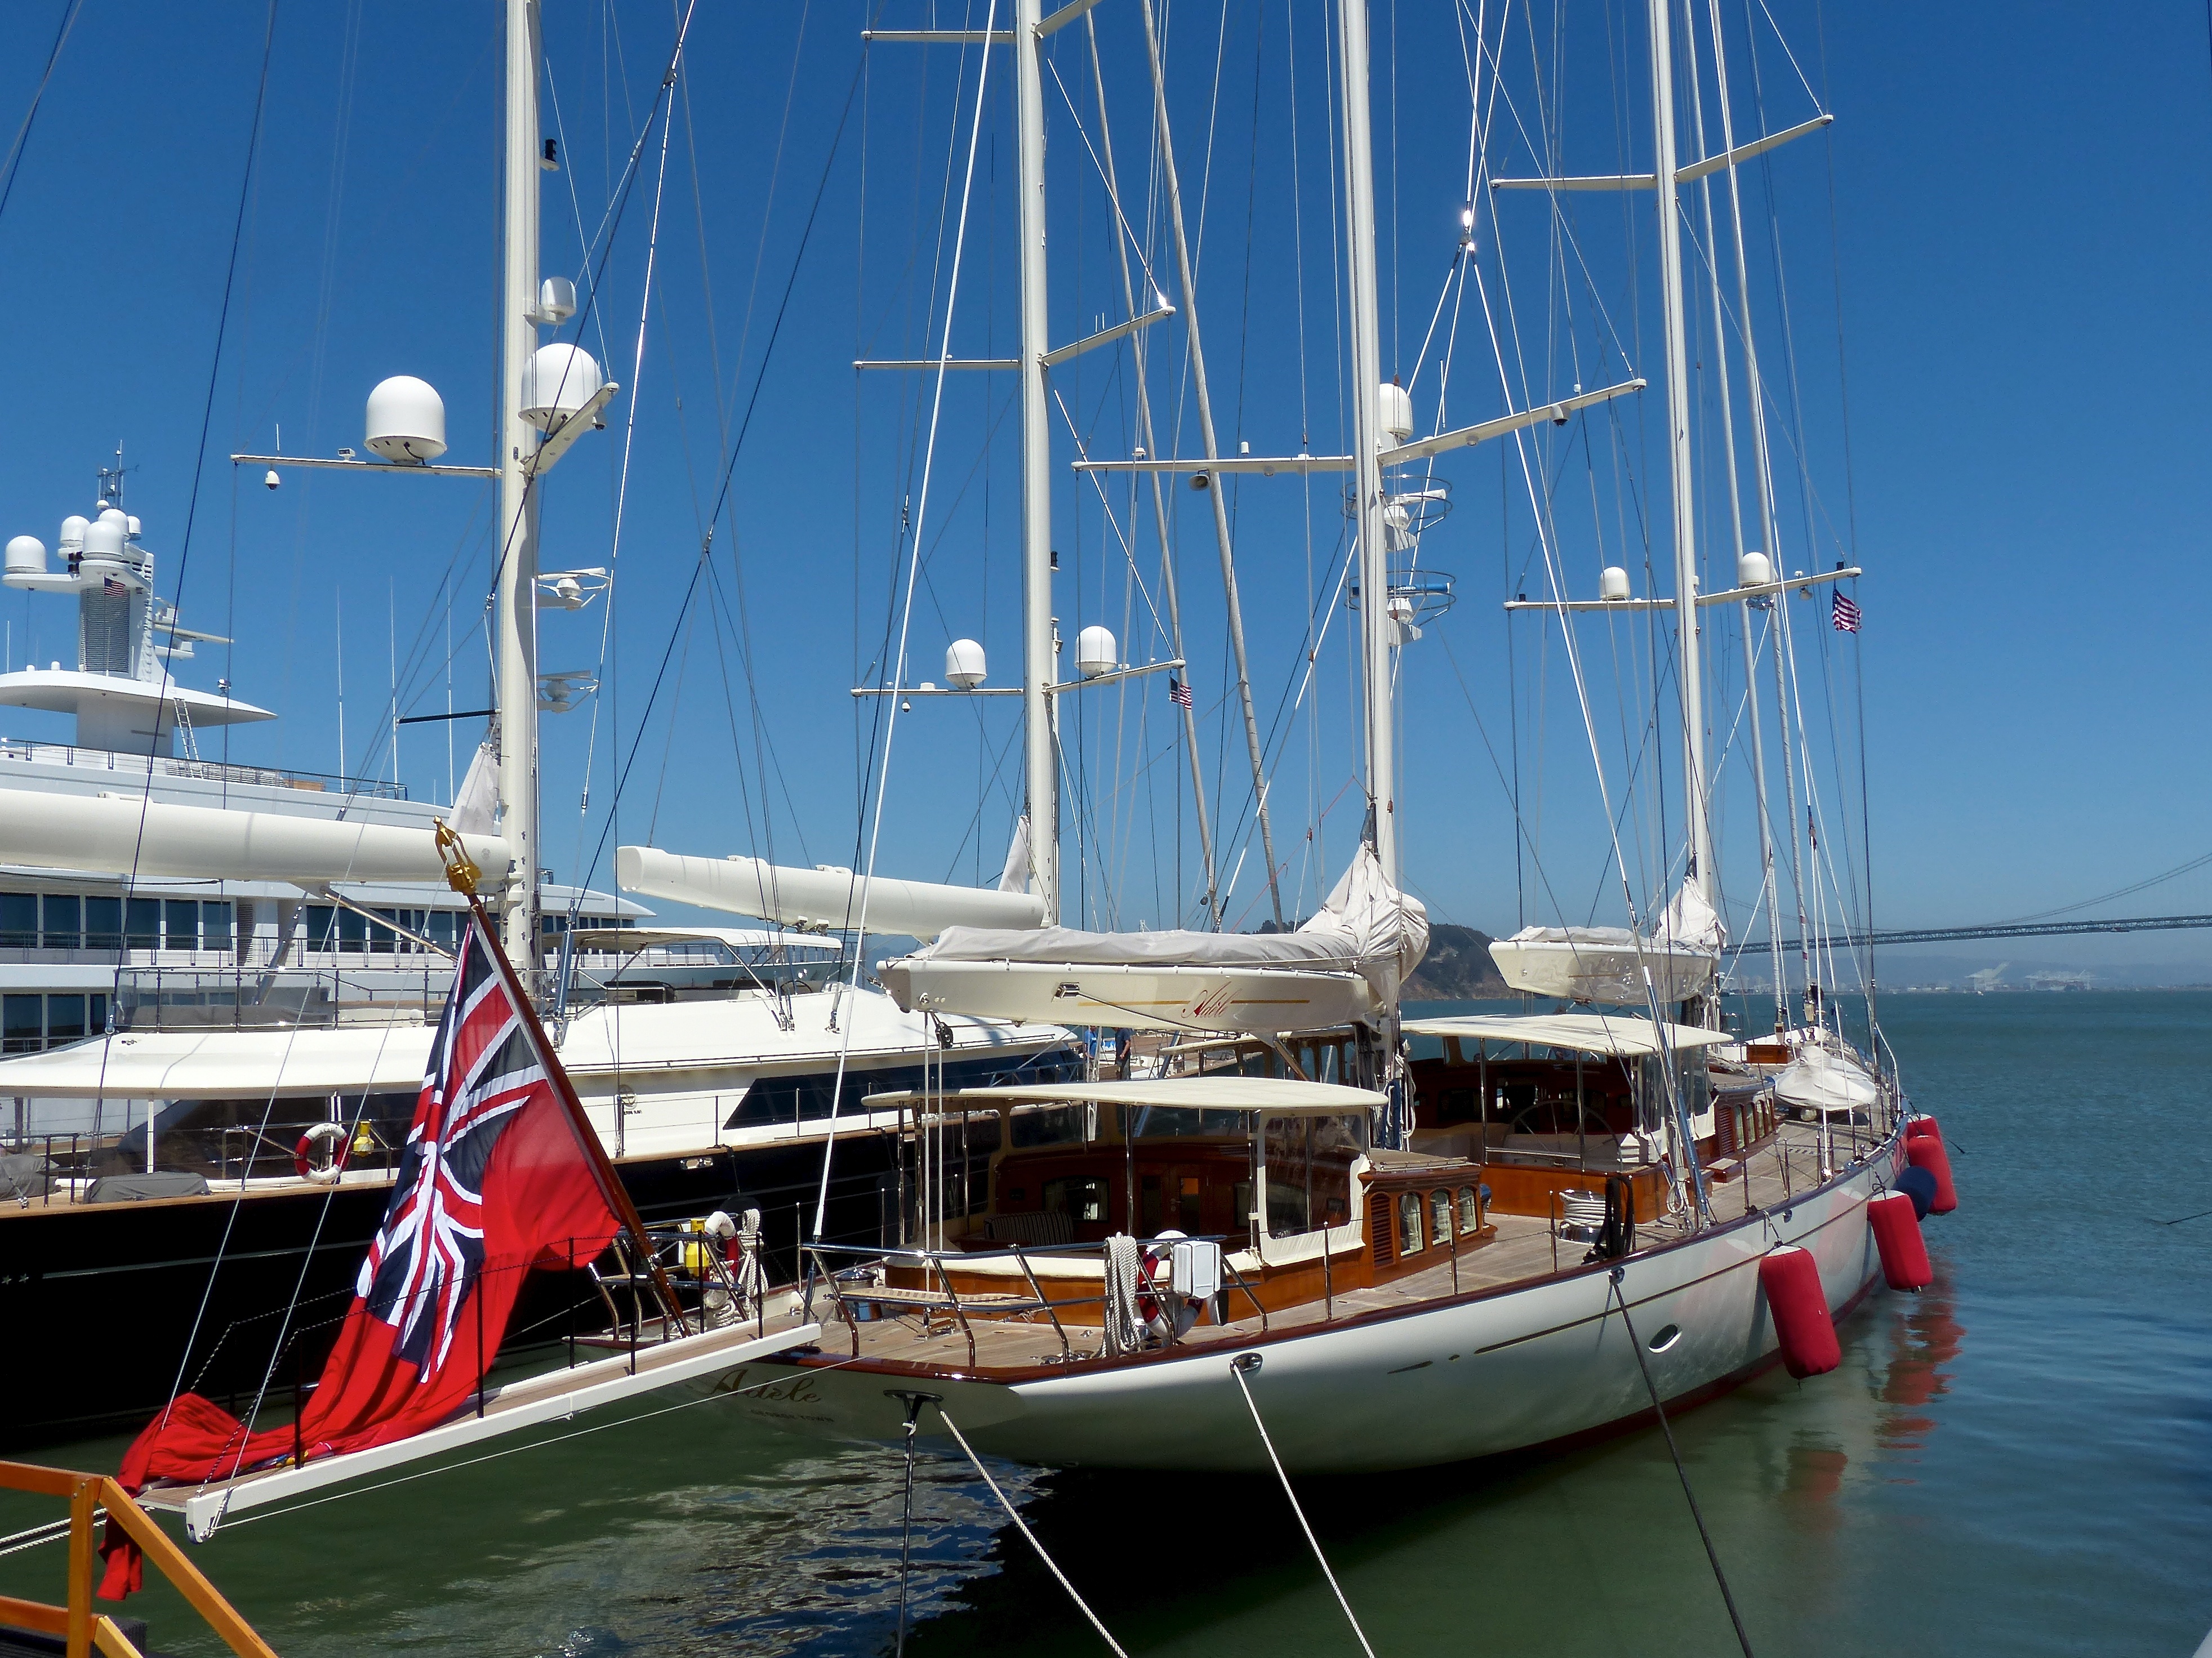
sea, dock, boat, ship, travel, vehicle, mast, yacht, usa, harbor, marina, sailboat, california, sanfrancisco, sail, watercraft, schooner, windjammer, americascup, sailing ship